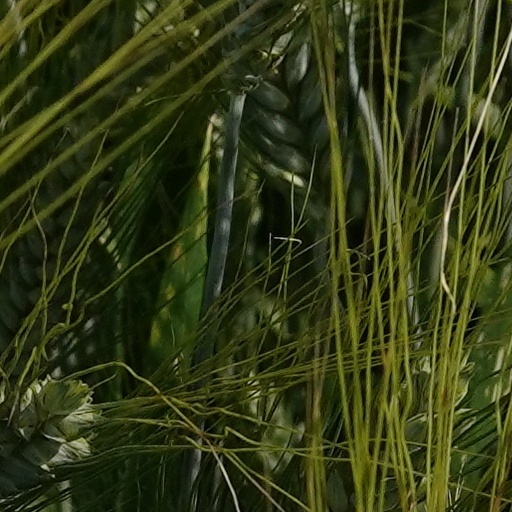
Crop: wheat